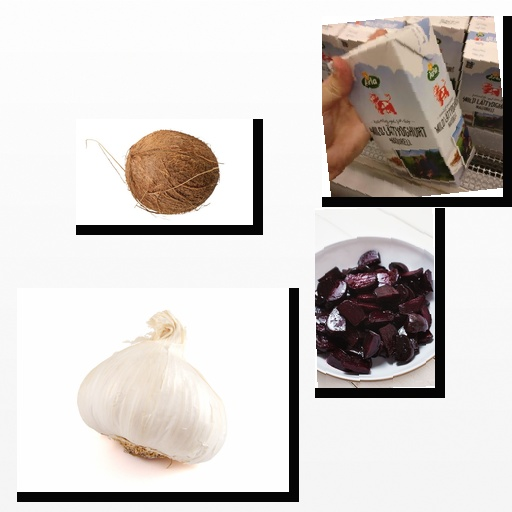
Food items: natural_low_fat_yogurt, beetroot, coconut, garlic